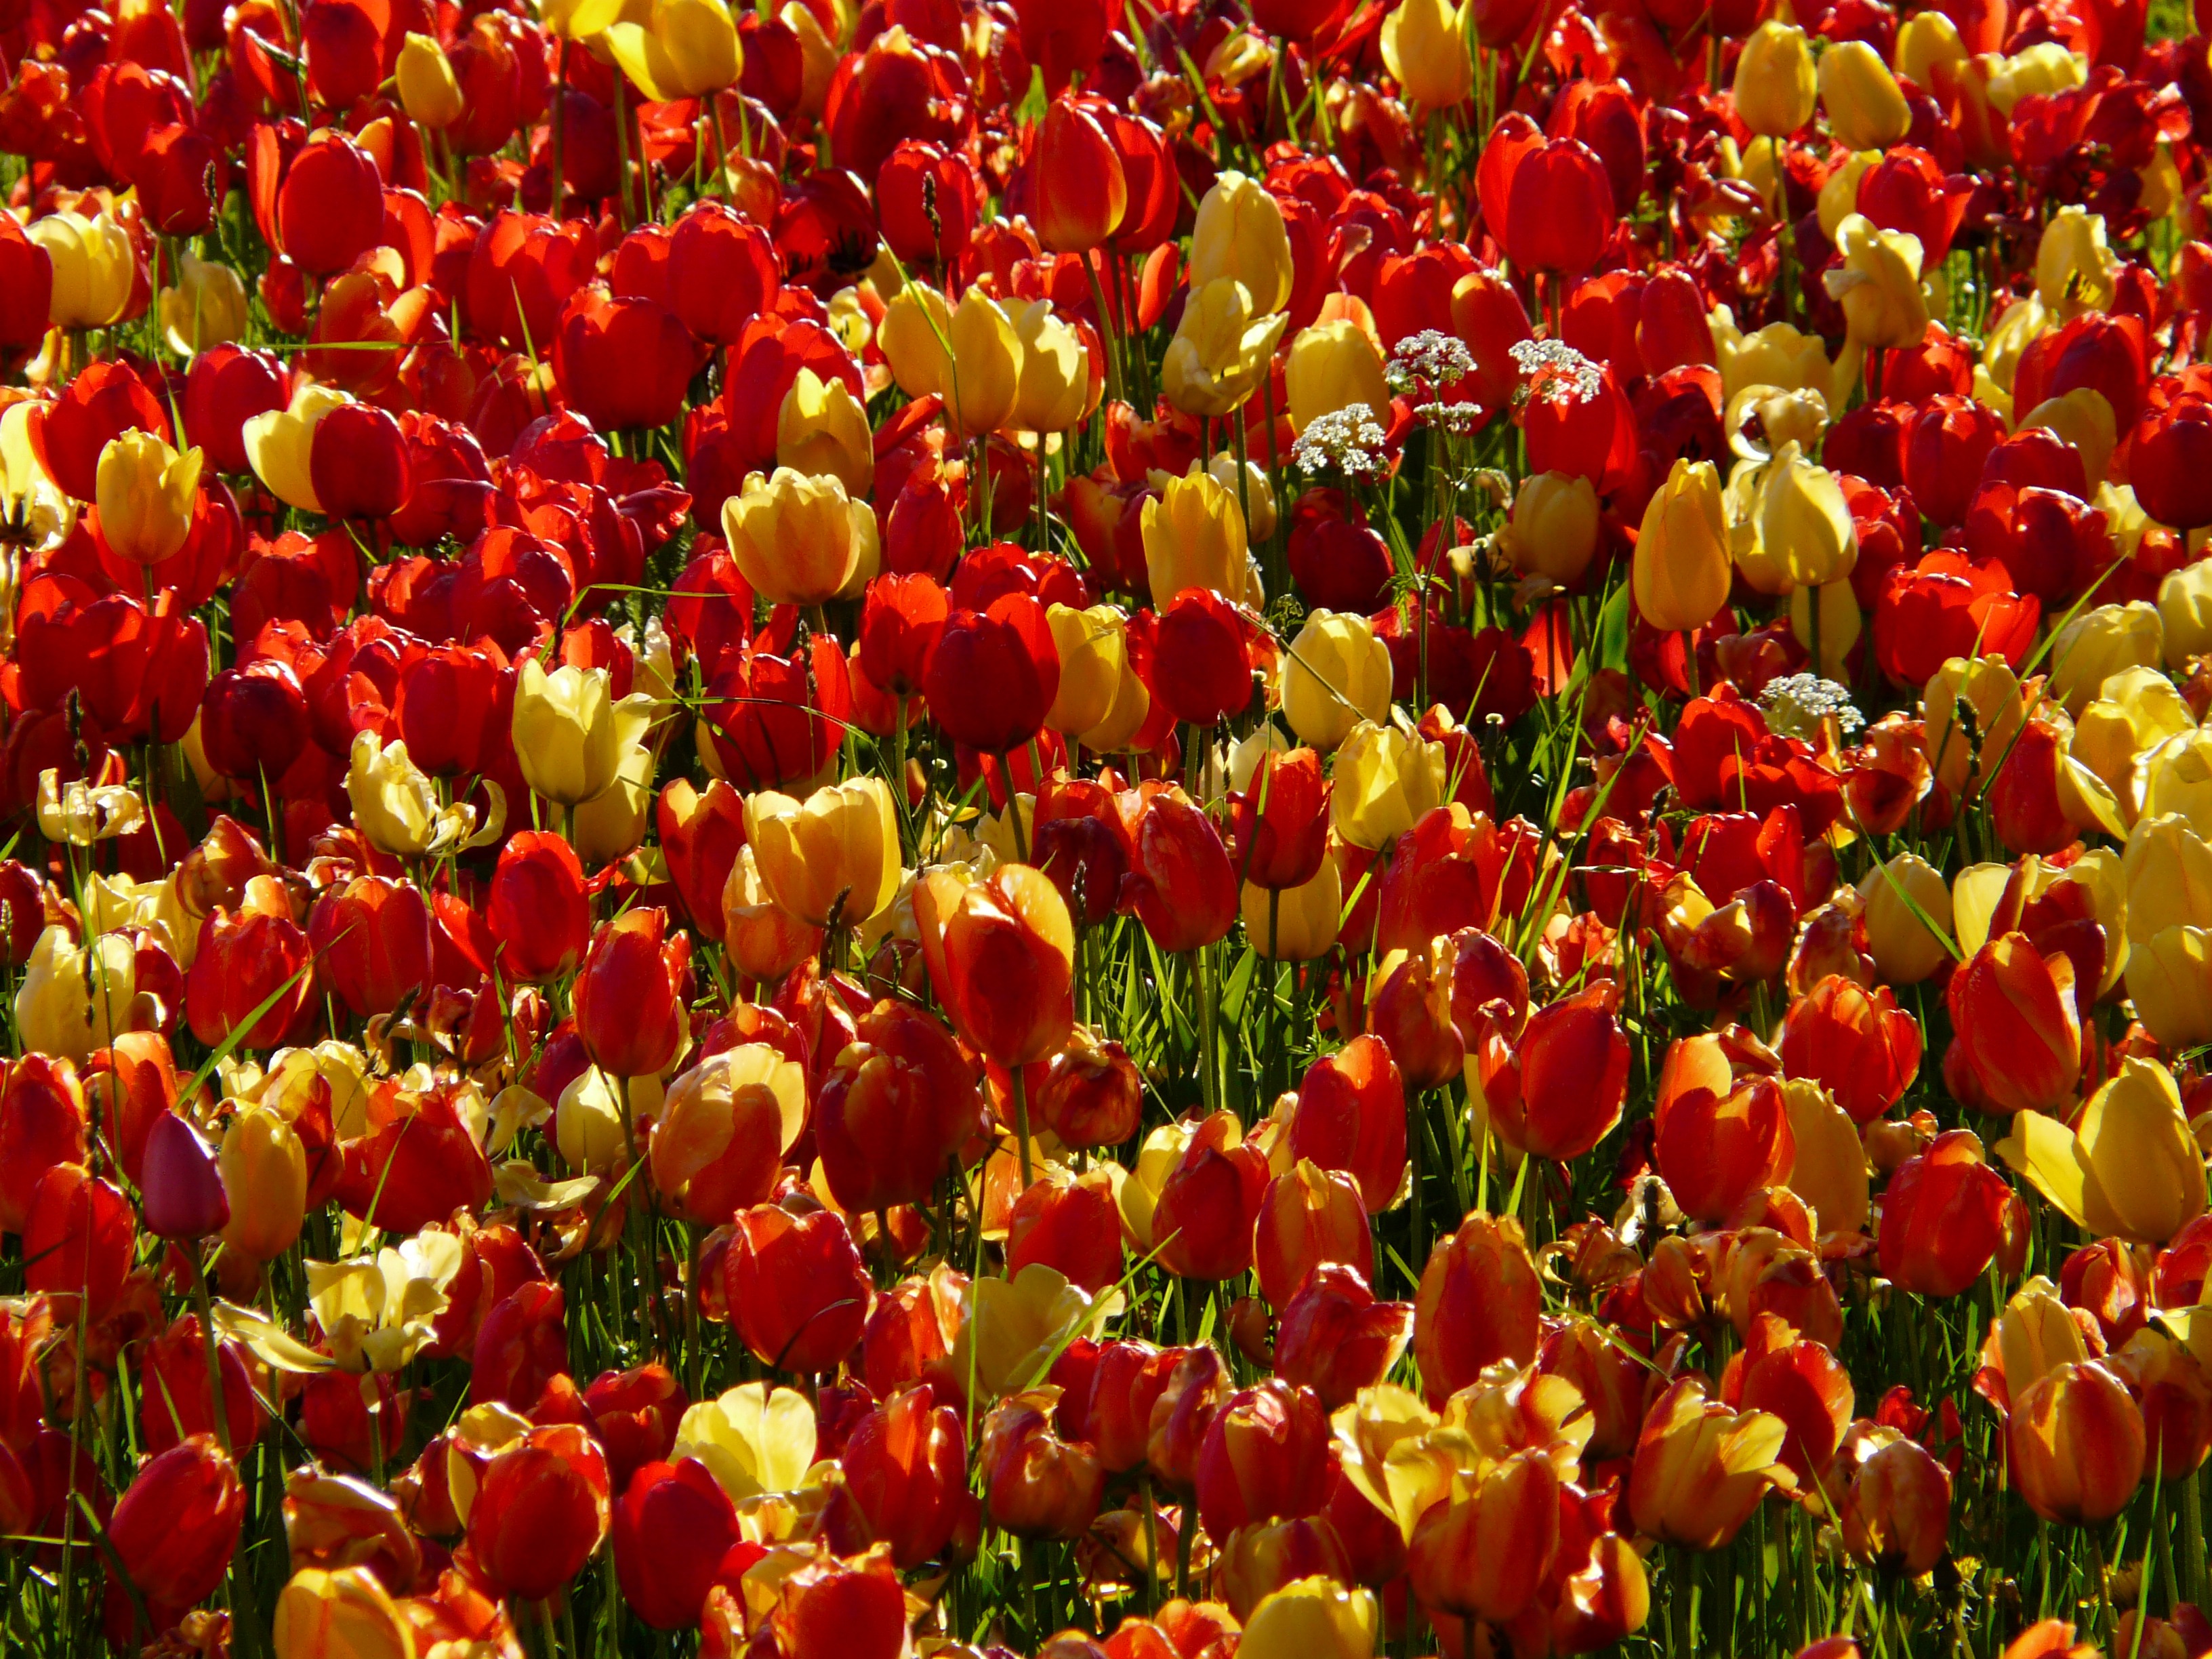
landscape, nature, outdoor, blossom, light, plant, sunlight, flower, petal, bloom, floral, idyllic, tulip, spring, red, colourful, color, park, fresh, colorful, yellow, garden, flora, flowers, flower bed, background image, background, design, happiness, bed, bright, beautiful, day, tulips, colored, planting, floristry, tulipa, seem, back light, ornamental plant, blossomed, sunny day, tulpenbluete, flowering plant, shine through, lily family, floral design, tulip field, land plant, glu ck, agricultural scene, garden cups, tulip meadow, plant bed